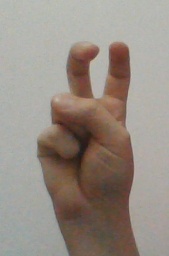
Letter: toot